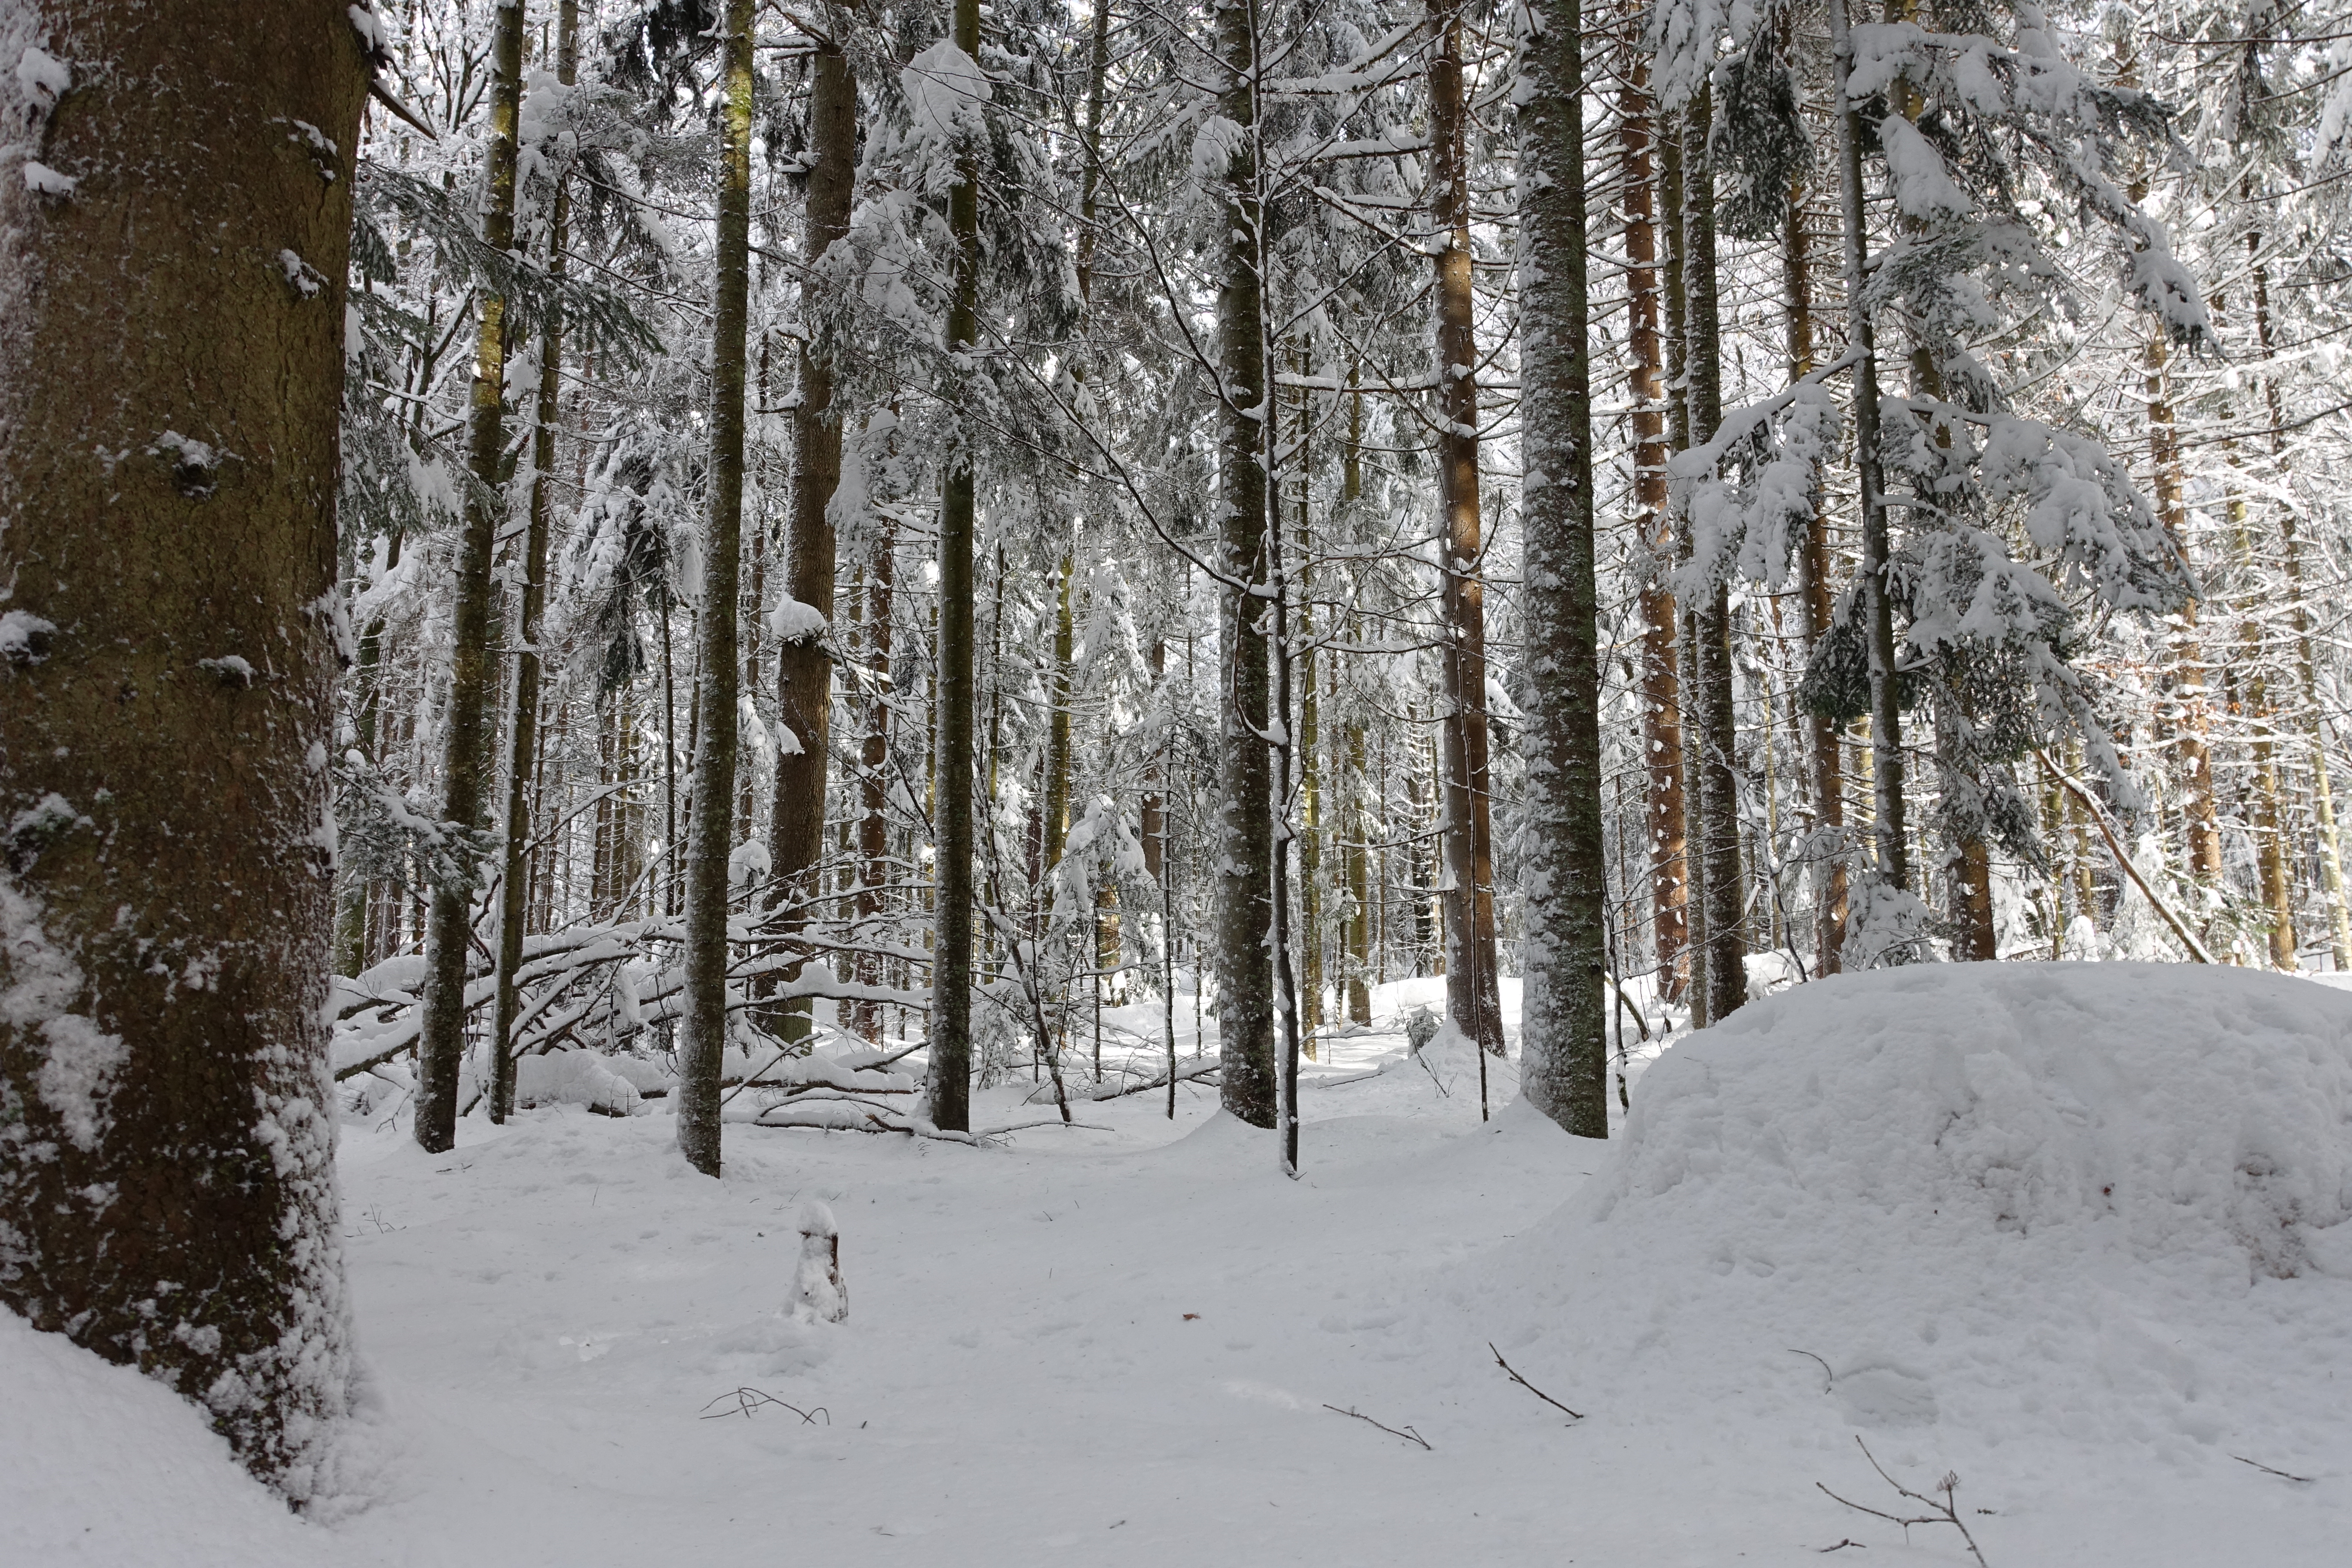
bavarianforest, forest, bavaria, bavarian forest, winter, beautiful, sun, plant, snow, natural environment, branch, twig, tree, natural landscape, wood, trunk, atmospheric phenomenon, woody plant, freezing, deciduous, landscape, frost, temperate broadleaf and mixed forest, slope, woodland, spruce fir forest, grove, event, trail, monochrome photography, conifer, jungle, tropical and subtropical coniferous forests, Northern hardwood forest, old growth forest, plant stem, temperate coniferous forest, monochrome, valdivian temperate rain forest, winter storm, birch family, pine family, fir, precipitation, ice cap, birch, path